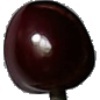
Label: cherry